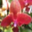
Label: orchid